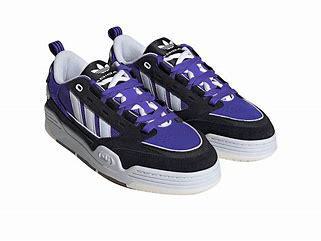
Brand: Adidas
Model: ADI2000